Economy of the Maya civilization

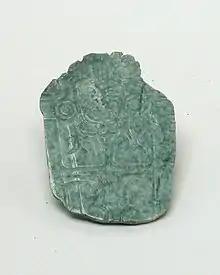
A jadeite plaque from the Maya highlands (Guatemala), where there was known to be an abundance of jadeite. This is from the Early Classic Period.

The only geological sources of Mesoamerican jade was in the Maya area, specifically the Middle Motagua River Valley of eastern highland Guatemala. Because of its natural occurrence in the Maya region, jade understandably played a major role in Classic Maya economics and held religious significance. Recent fieldwork in the Middle Motagua River Valley as well as other areas have documented the remnants of jade workshops and the existence of long-distance trade of both raw and worked jade during the Classic Maya period. At this time, the stone was symbolically associated with agriculture and morality, often carved to signify the world center, or the maize god, or to immortals ancestors especially for placing into burial chambers. The underlying meanings of Maya jade can be traced to earlier Olmec culture, making this stone an enduring bridge between traditions of the Formative and later Classic periods.